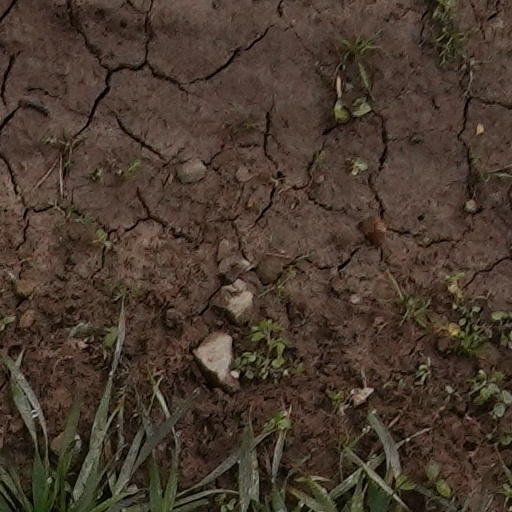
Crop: wheat